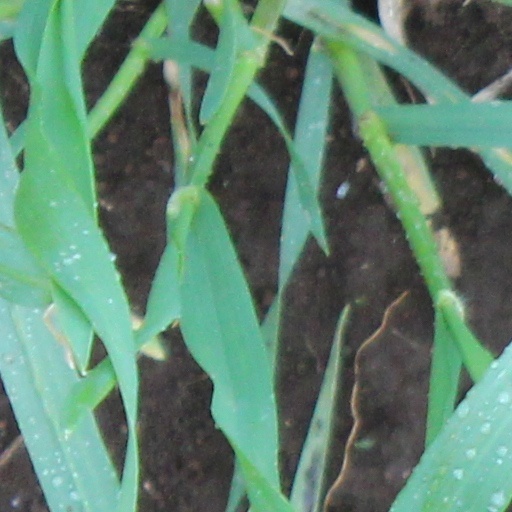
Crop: wheat